Dave Burland

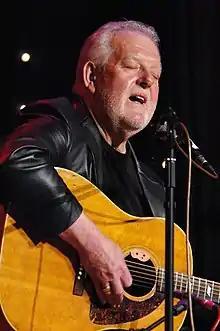

Dave Burland (born 12 July 1941, Barnsley, West Riding of Yorkshire, England) is an English folk singer and guitarist. A former policeman, he has been performing in English folk clubs since 1968 and has been described by "The Guardian" as having a "uniquely relaxed singing style".